Mafalda Favero

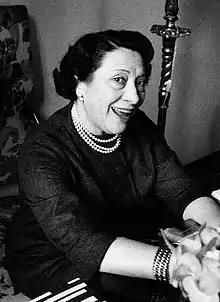
Mafalda Favero in 1953

Giuseppina Favero (6 January 19033 September 1981), known by the pseudonym Mafalda Favero, was an Italian operatic lyric soprano.